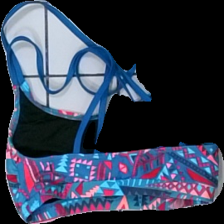
View: back
Type: Top
Category: Ladies
Brand: Missing
Colors: Blue, Pink, Red, Multicolor
Material: 100% nylon
Pattern: Other
Cut: Regular, None
Season: All
Price range: <50
Recommended usage: Export